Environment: real
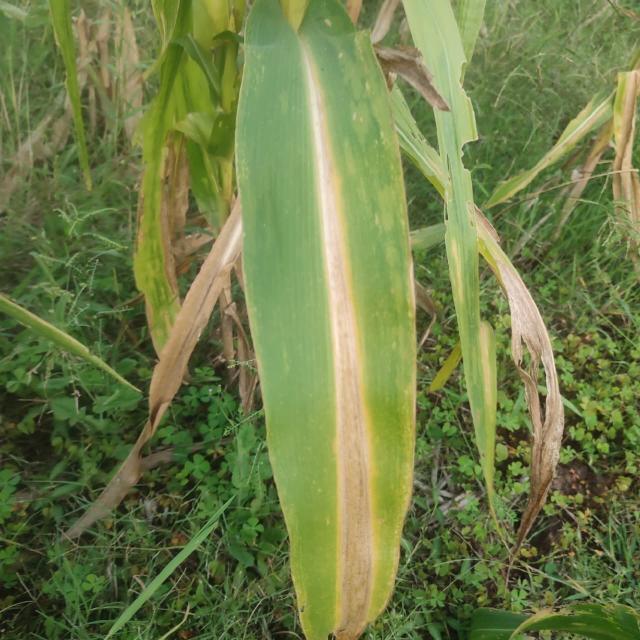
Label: nitrogen_deficiency